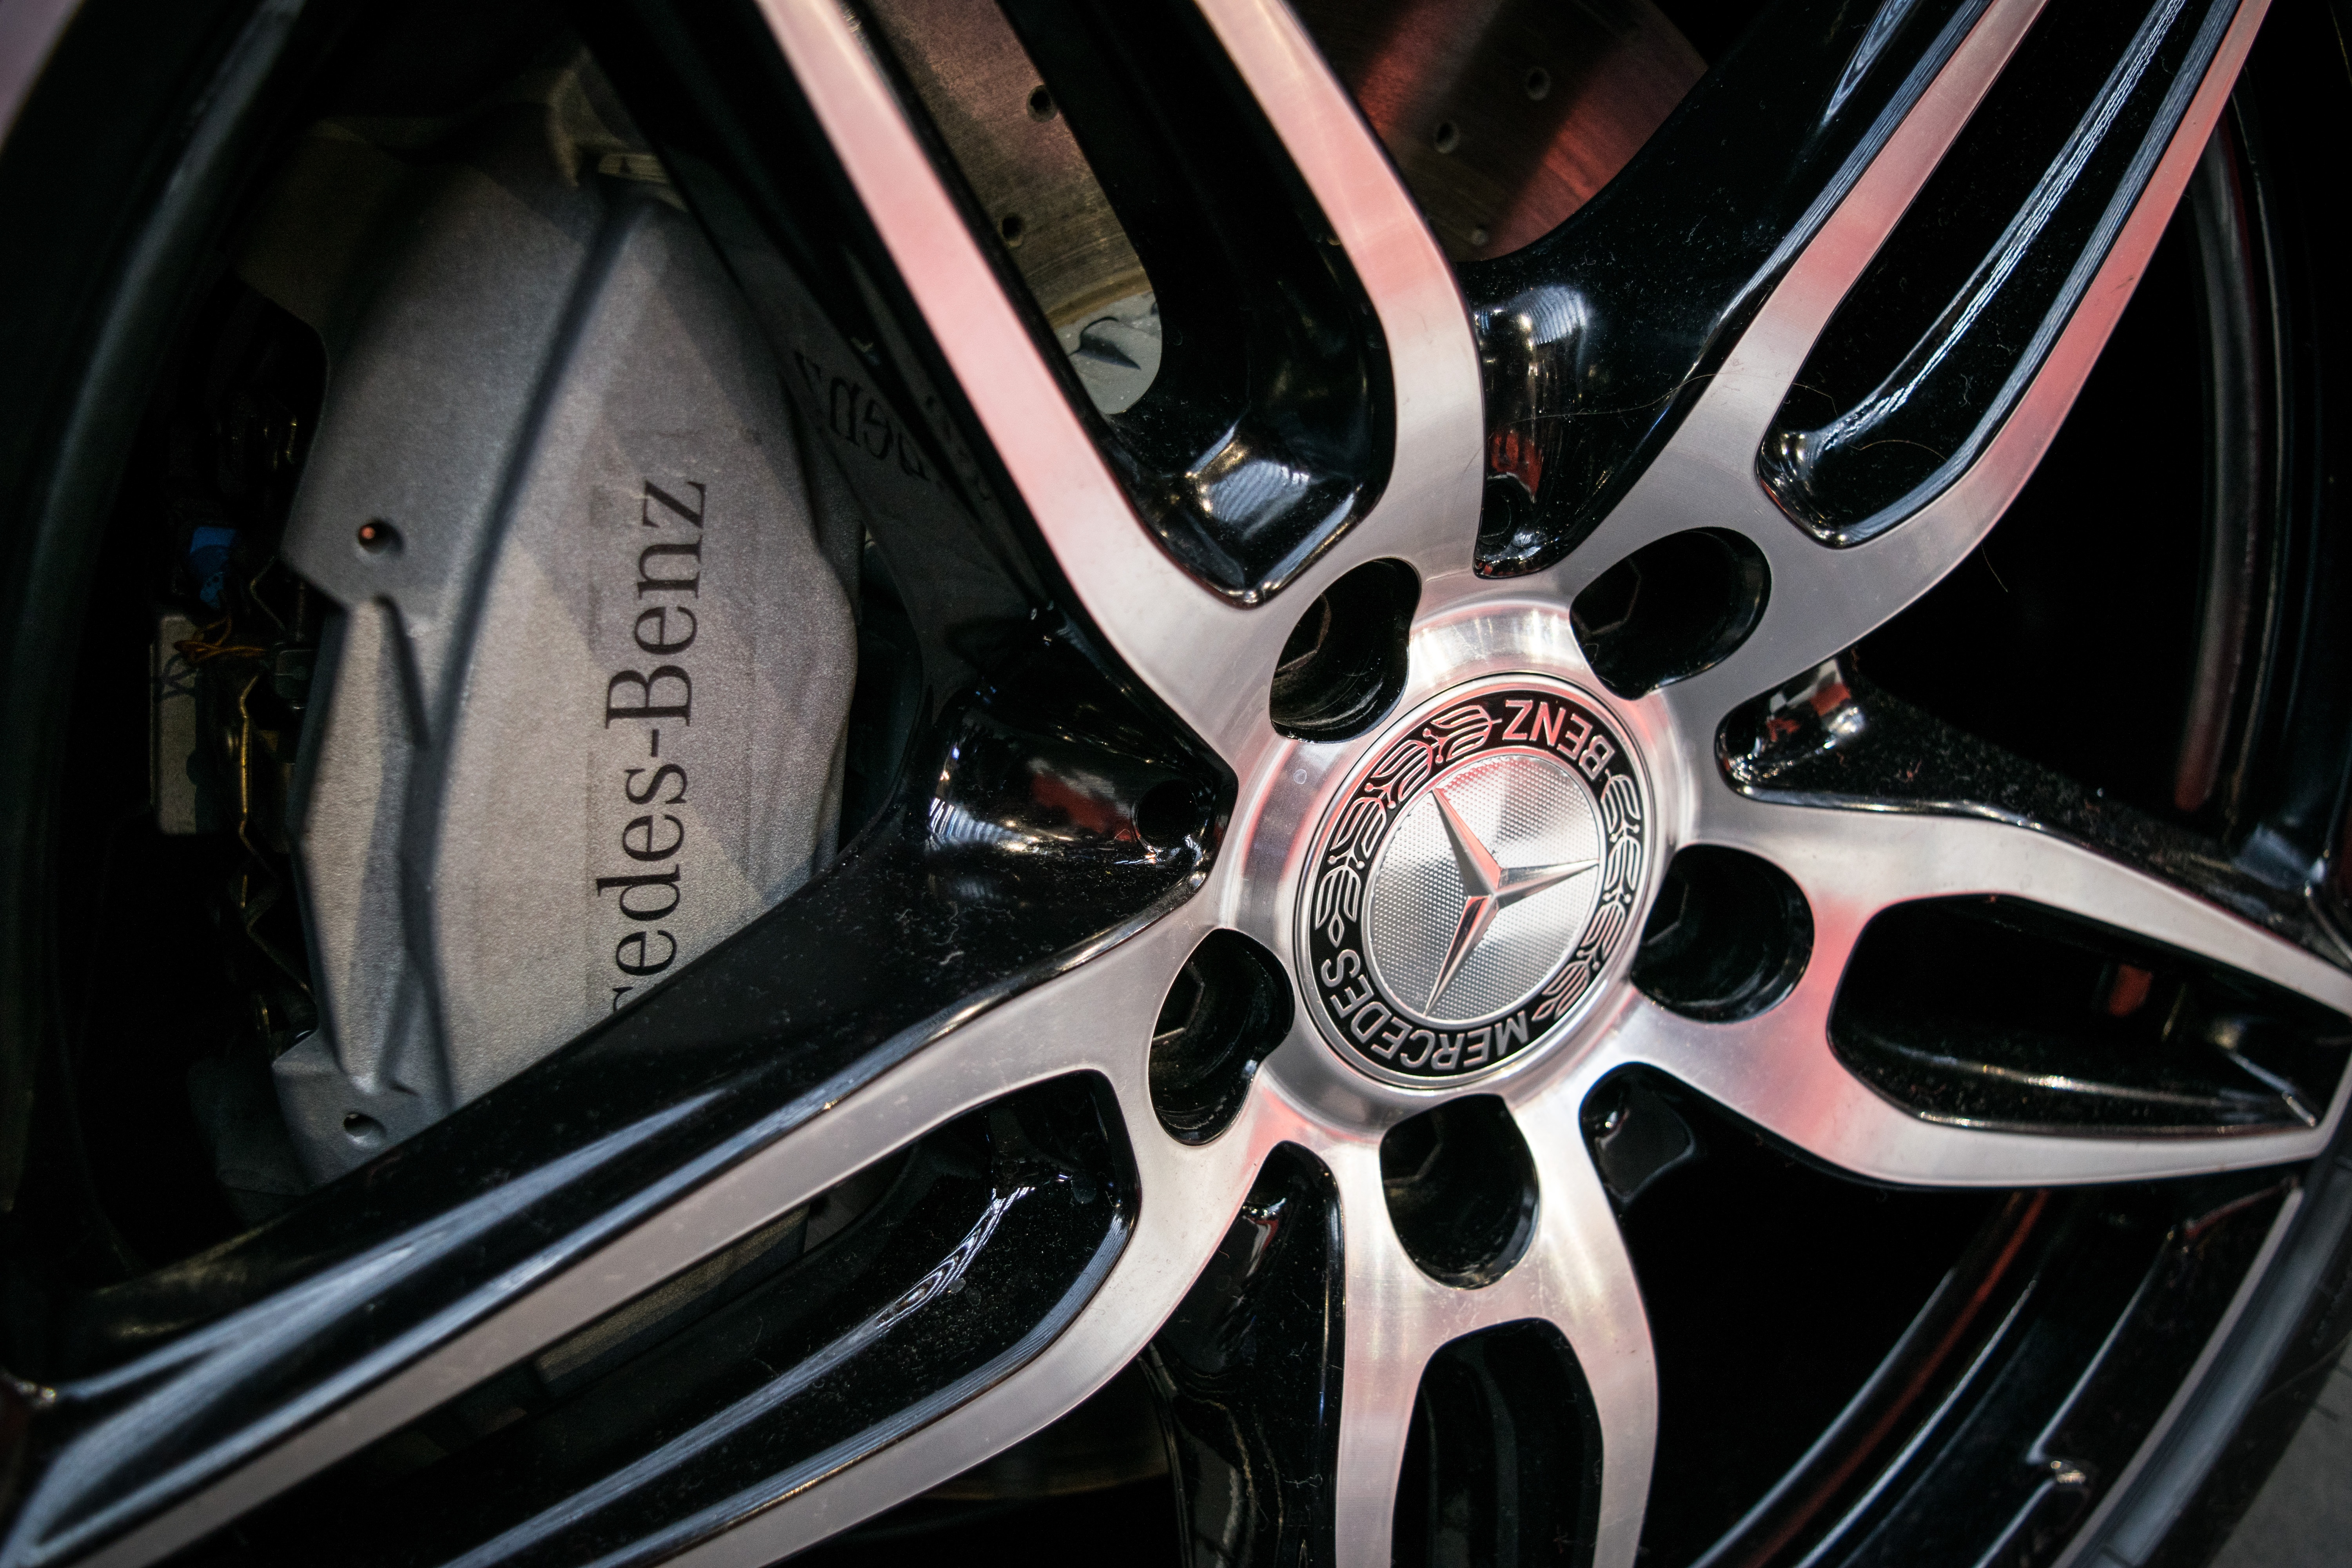
technology, car, wheel, automobile, transportation, transport, vehicle, spoke, show, metal, auto, industry, business, steering wheel, modern, automotive, luxury, design, logo, wheels, rim, motor, new, style, mercedes, event, exhibition, mercedes benz, brakes, benz, showroom, rims, auto show, land vehicle, automobile make, automotive exterior, automotive design